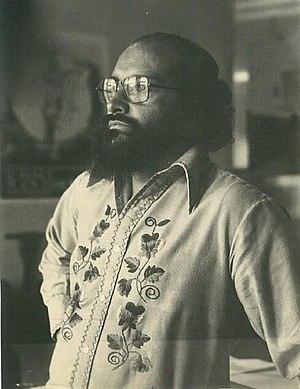
Ulises Moya Estrella, né à Quito le 4 juillet 1939 et mort dans cette ville le 27 décembre 2014, est un poète équatorien. Il est co-fondateur du tzantzismo, un mouvement des années 1960. Il est aussi une autorité reconnue dans le domaine du cinéma et a dirigé pendant plus de trente ans la Cinémathèque nationale, au sein de la Maison de la culture équatorienne.